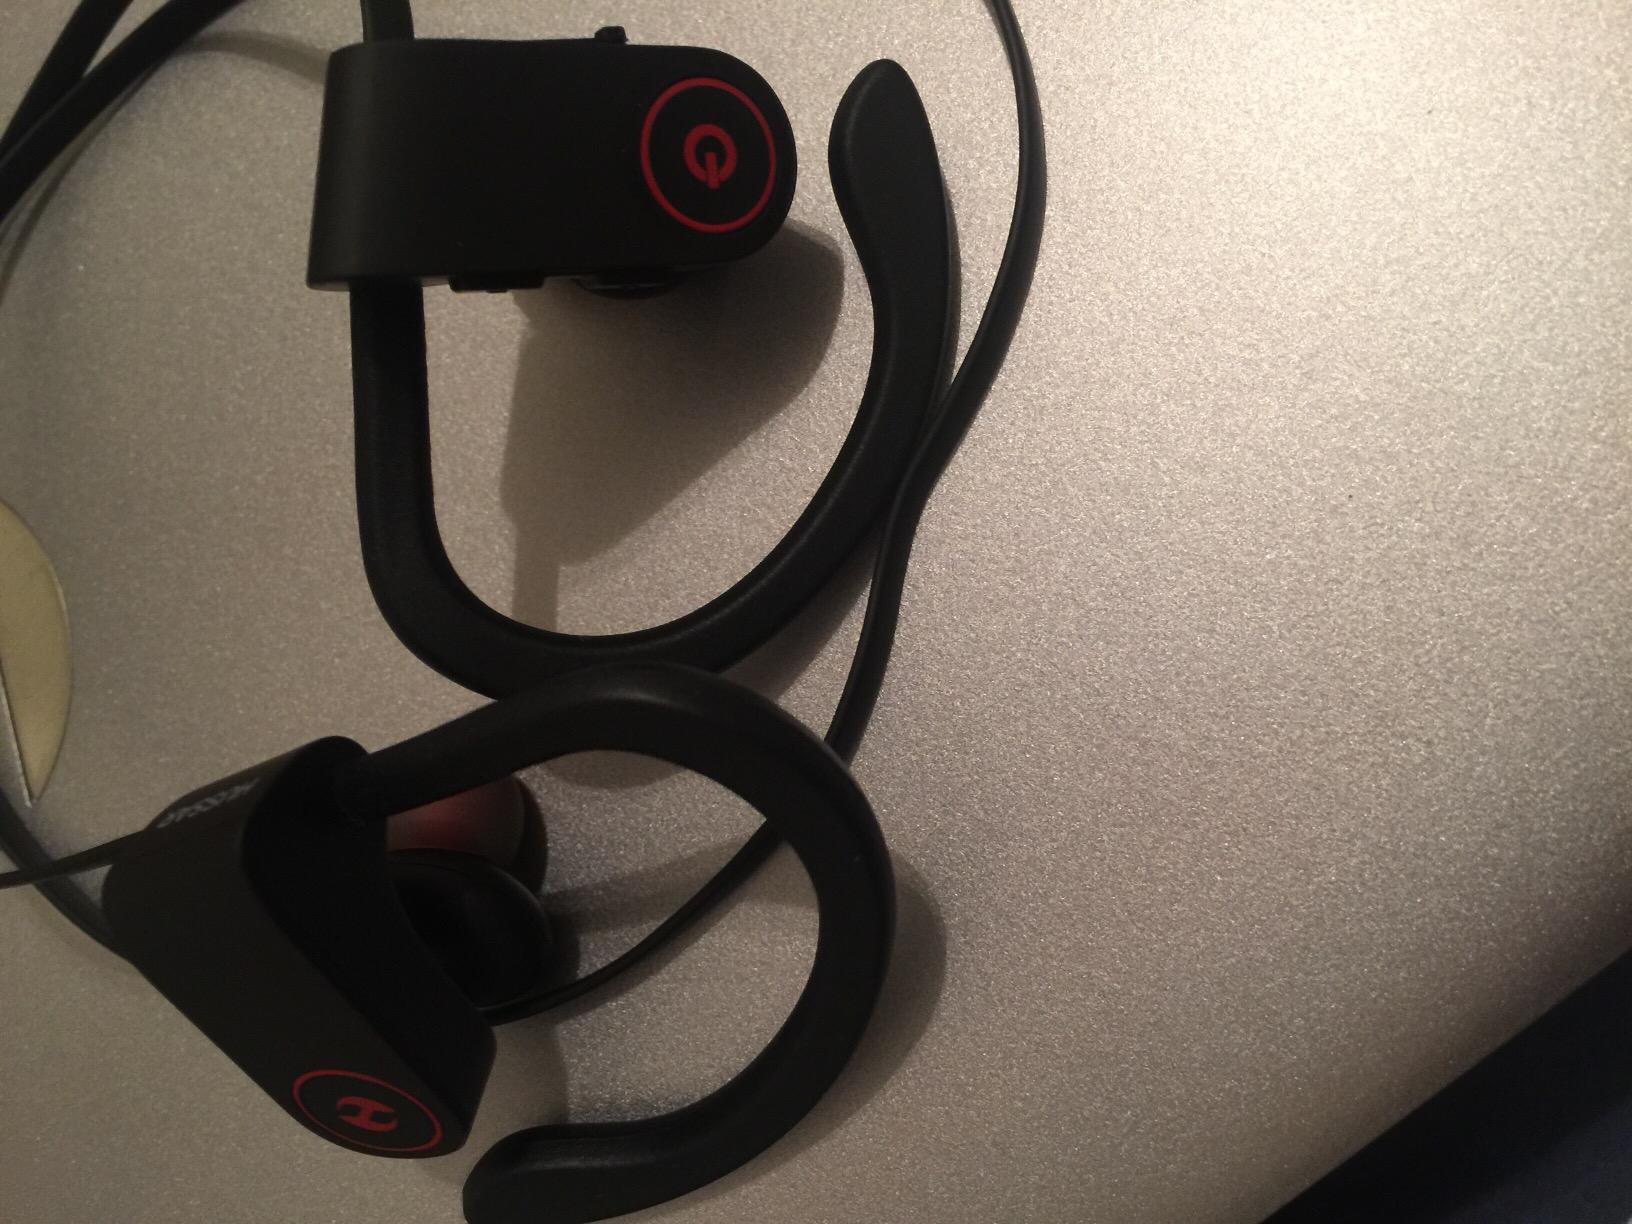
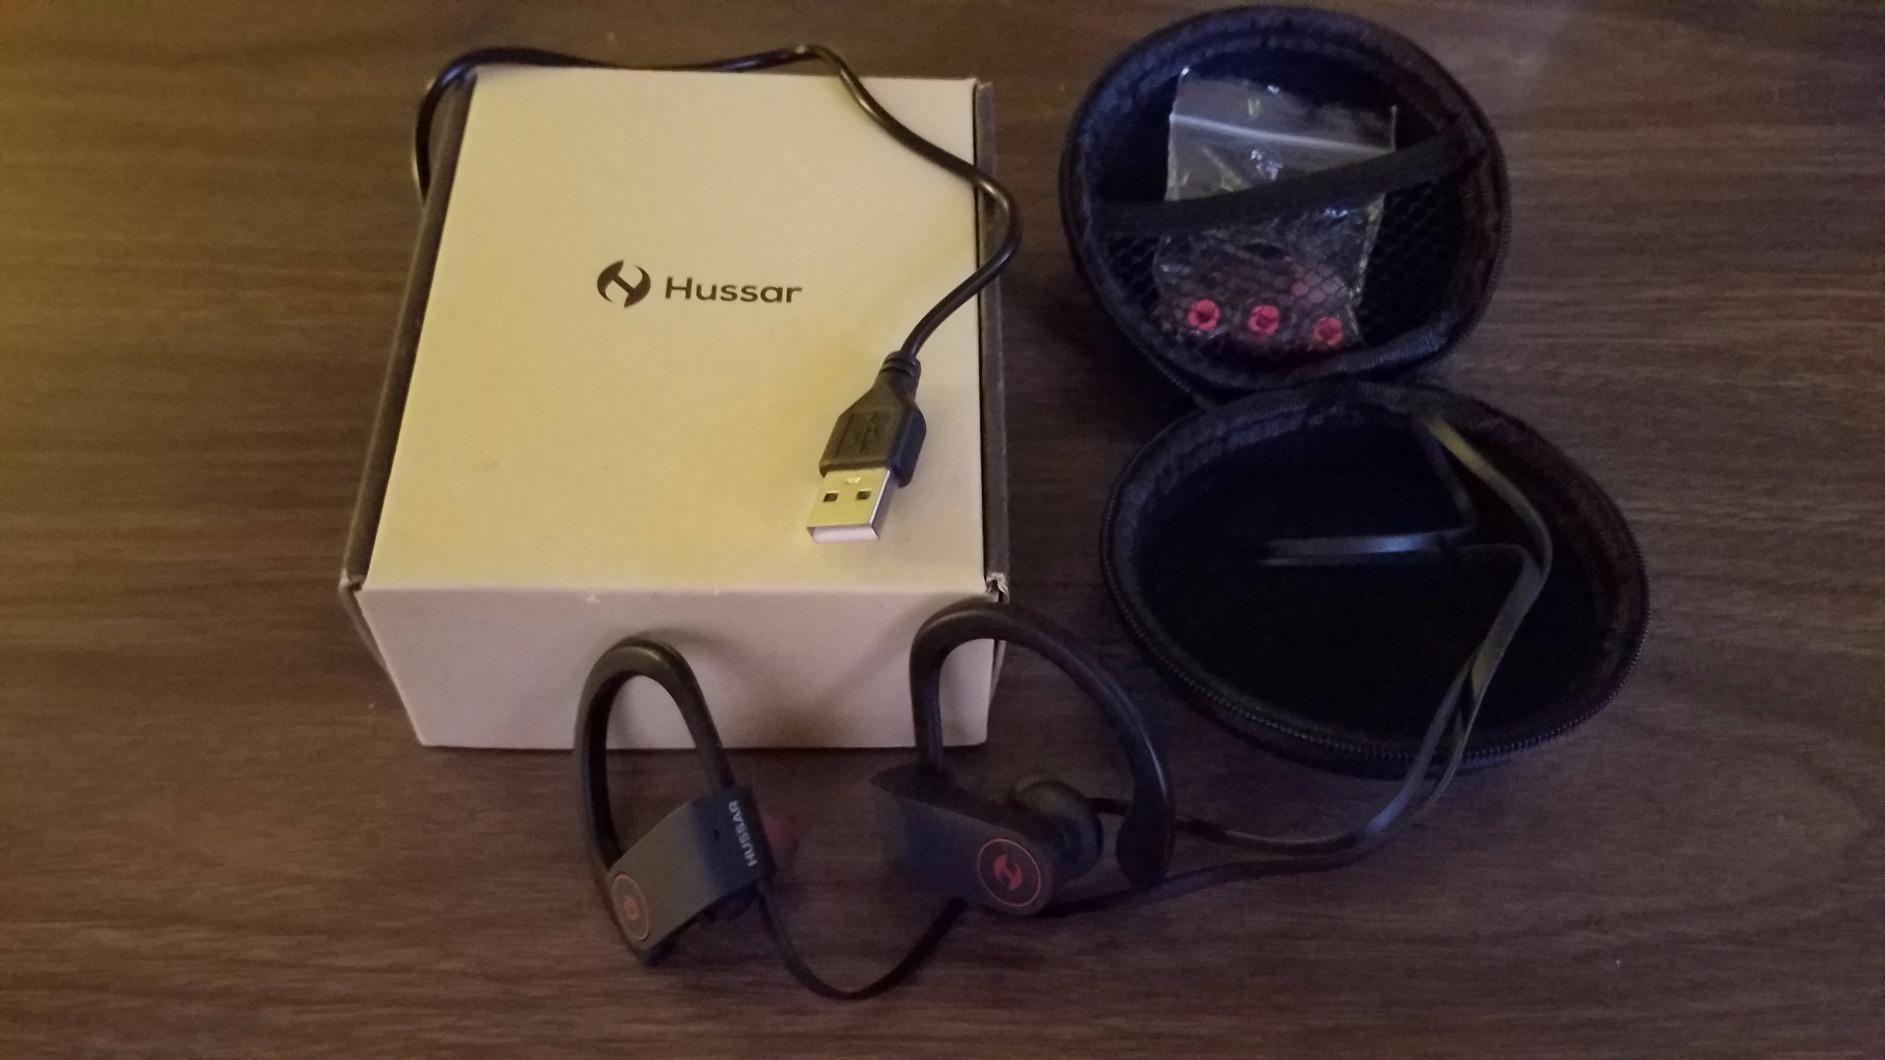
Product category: headphones
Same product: yes